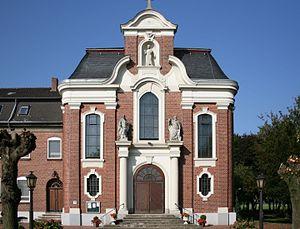
Le couvent de Mörmter est un couvent franciscain de la province franciscaine du Brésil du Sud situé à Mörmter, près de Xanten en Allemagne.